Vortioxetine

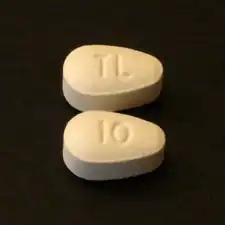
Vortioxetine 10 mg tablets (Trintellix).

Vortioxetine was invented by scientists at Lundbeck who reported the rationale and synthesis for the drug (then called Lu AA21004) in a 2011 paper.